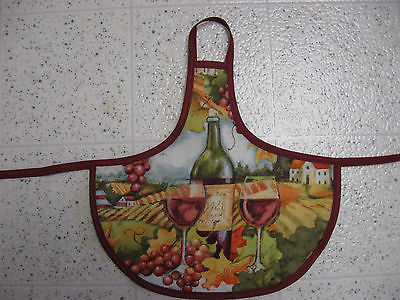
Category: toaster